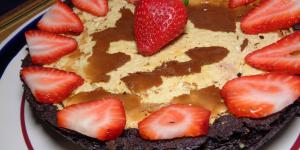
cheesecake de oreo con fresas